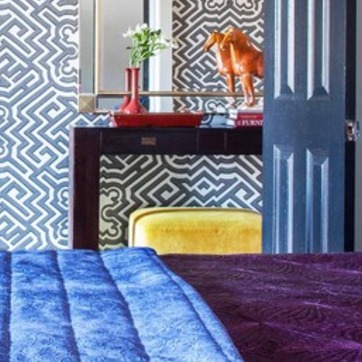
Material: wallpaper